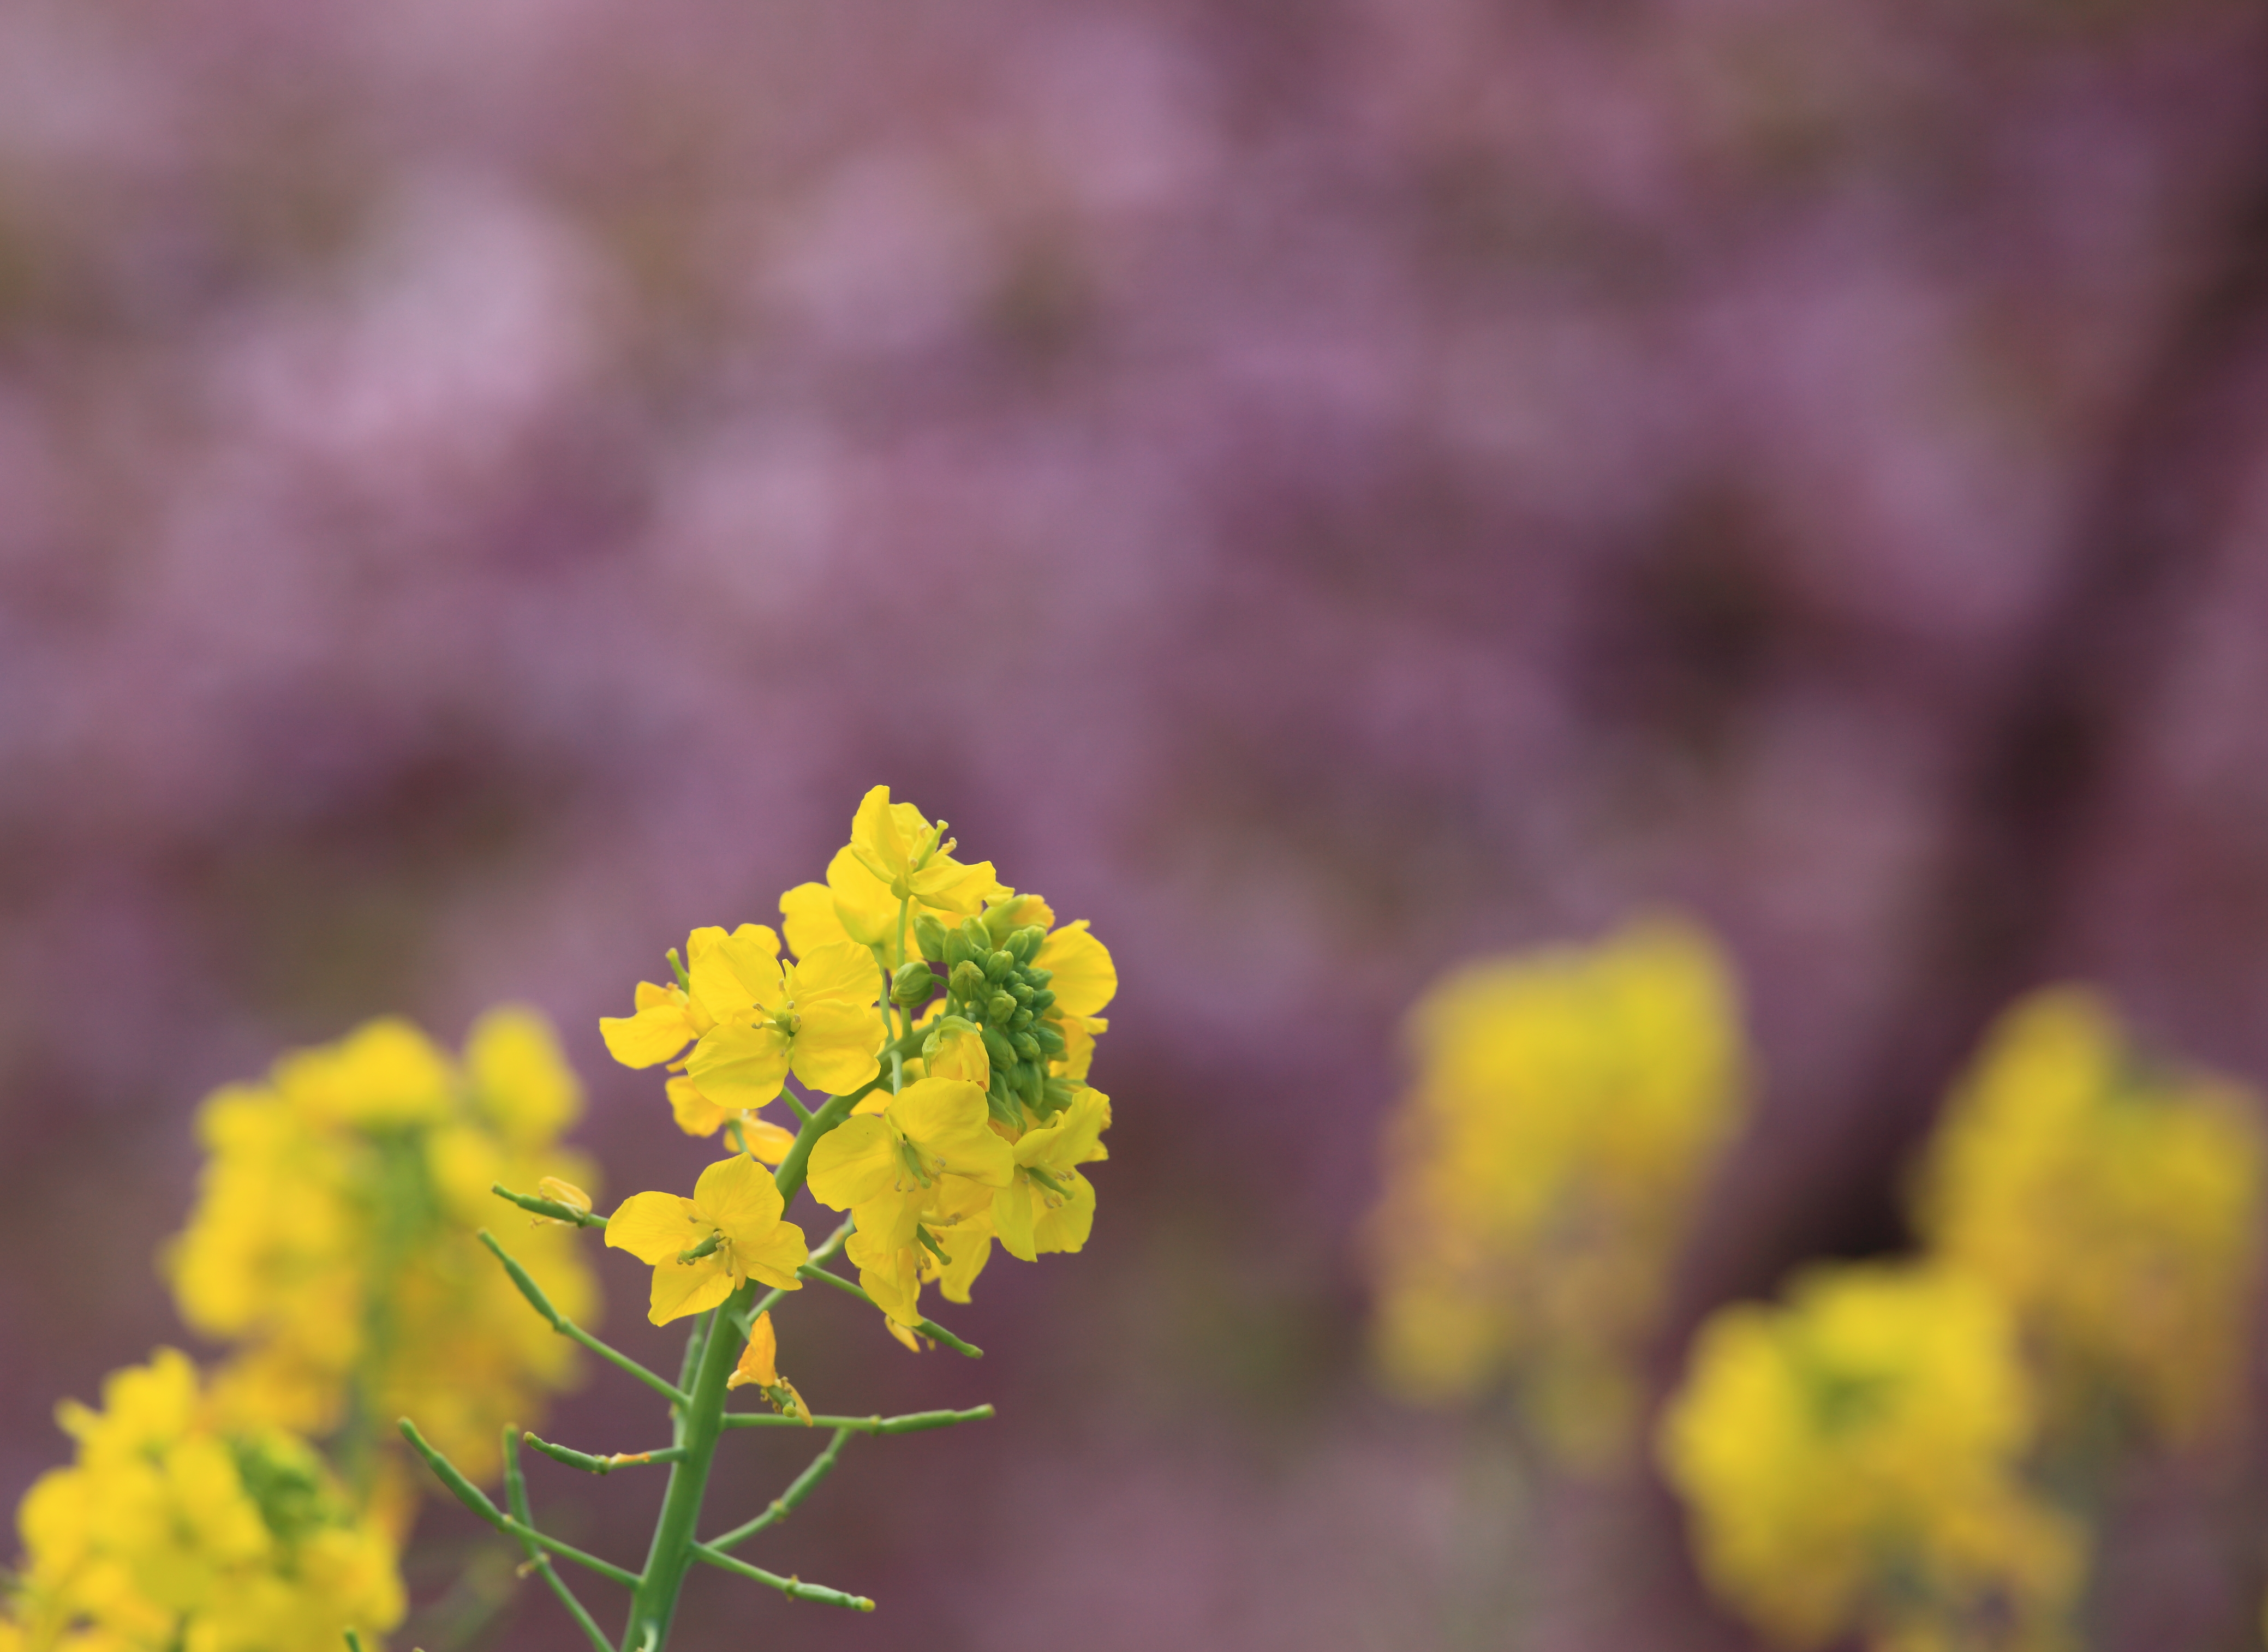
nature, blossom, plant, photography, leaf, flower, petal, wild, pollen, green, high, botany, yellow, flora, wildflower, close up, cool image, 5d, hires, markii, brassica, hi, res, resolution, turnip, rapa, nippooleifera, macro photography, flowering plant, plant stem, land plant